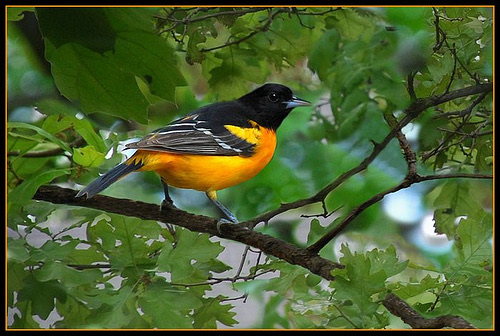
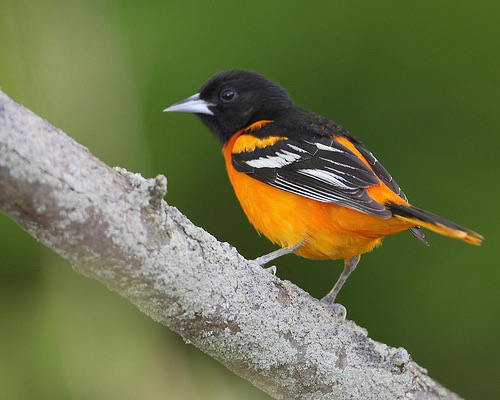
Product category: misc
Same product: yes